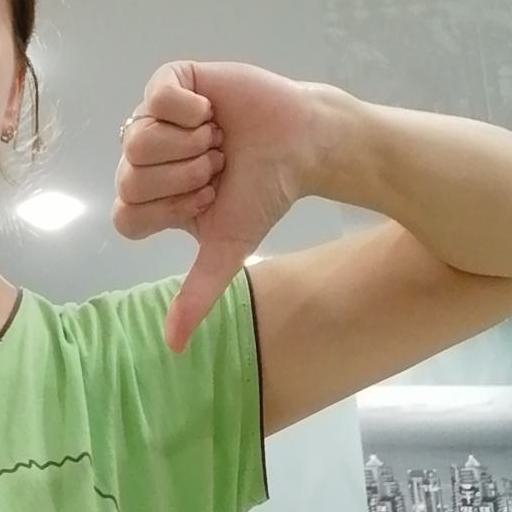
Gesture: dislike